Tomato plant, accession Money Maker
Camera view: vertical (180 deg); turntable rotation: 210 degrees
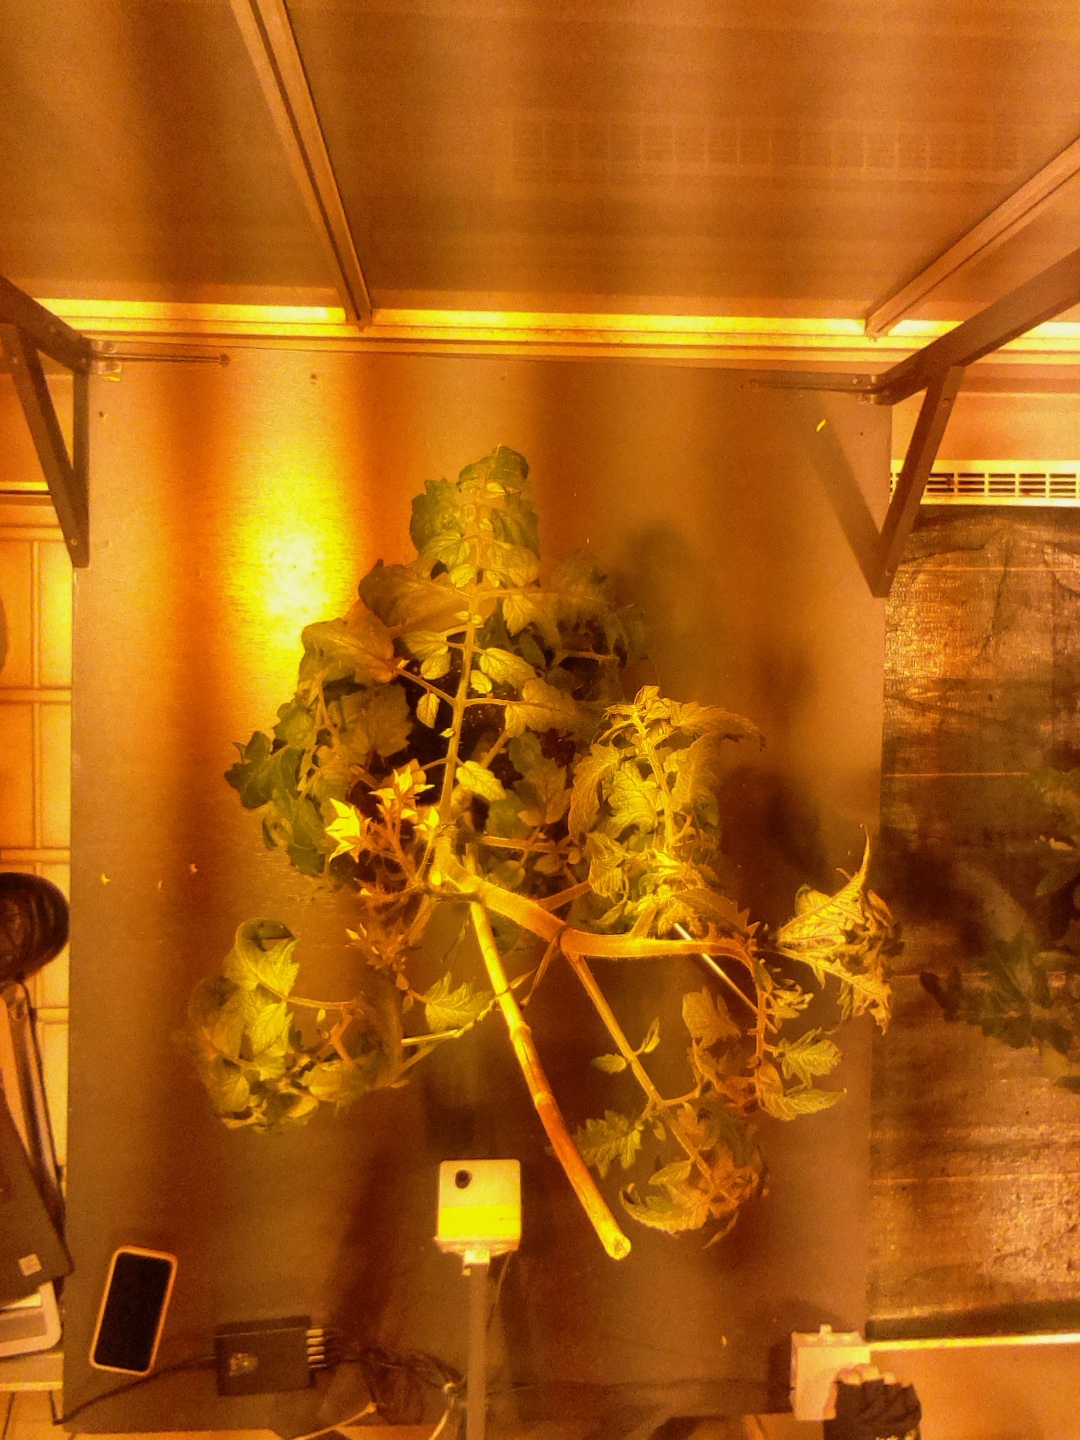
BBCH growth stage 70: Fruits at the main stem or branches visibles